Radolfzell

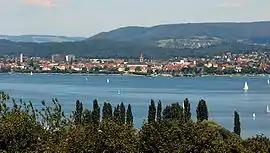
Radolfzell View from Höri peninsula

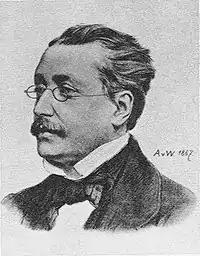
Joseph Victor von Scheffel

railway station is an important junction station on the High Rhine Railway (Basel Bad Bf–) and the Hegau-Ablach Valley Railway (leading to the Stahringen–Friedrichshafen railway to ).